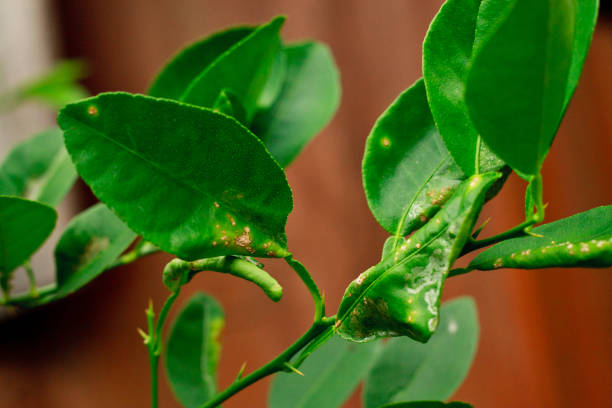
Plant: Citrus
Disease: citrus canker